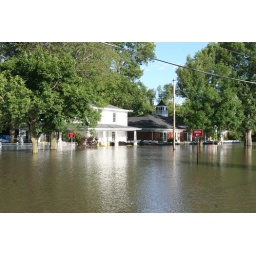
Historic Tate house that housed black students in the 30's 40's and 50's